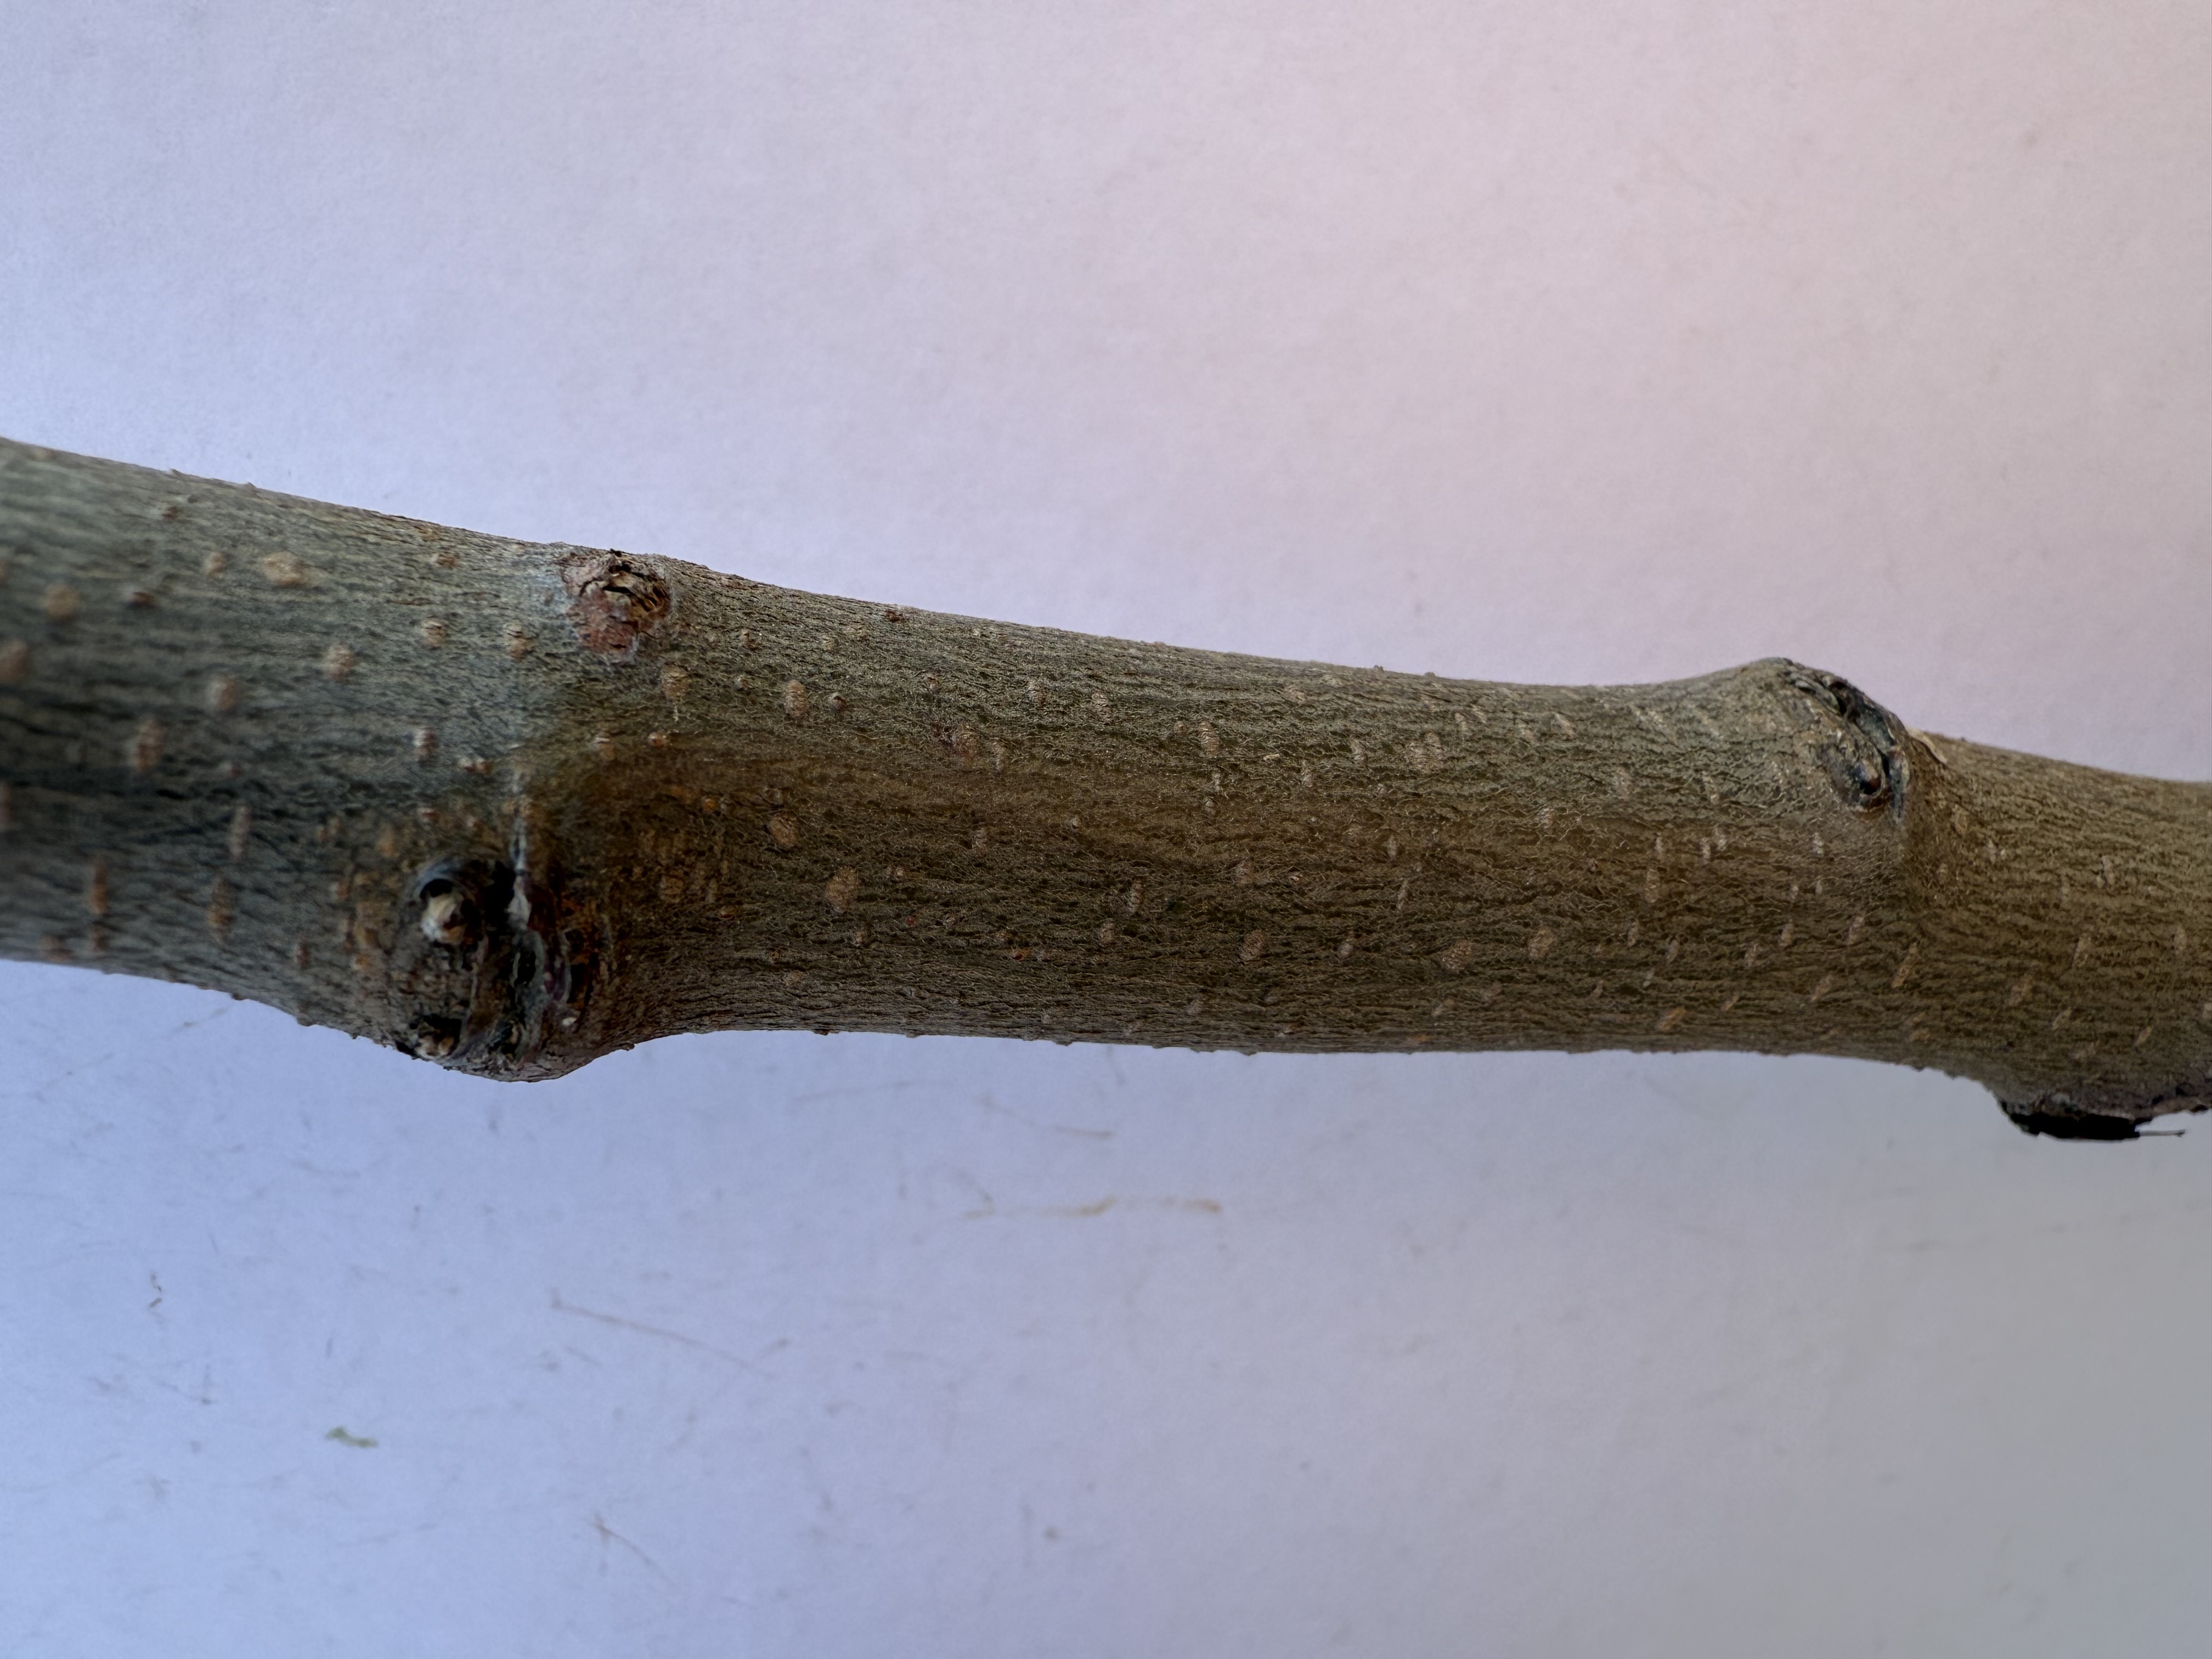
Variety: Esme Quince